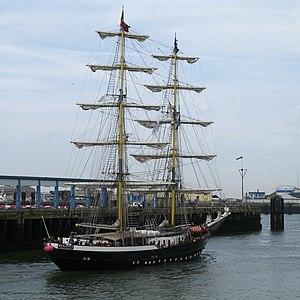
Le brick néerlandais Mercedes (port d'attache: Amsterdam) quitte le port de Bouogne pour une courte balade en mer
La Fête de la mer de Boulogne-sur-Mer est un rassemblement maritime qui se déroule tous les deux ans depuis 2003 dans le 1ᵉʳ port de pêche français.